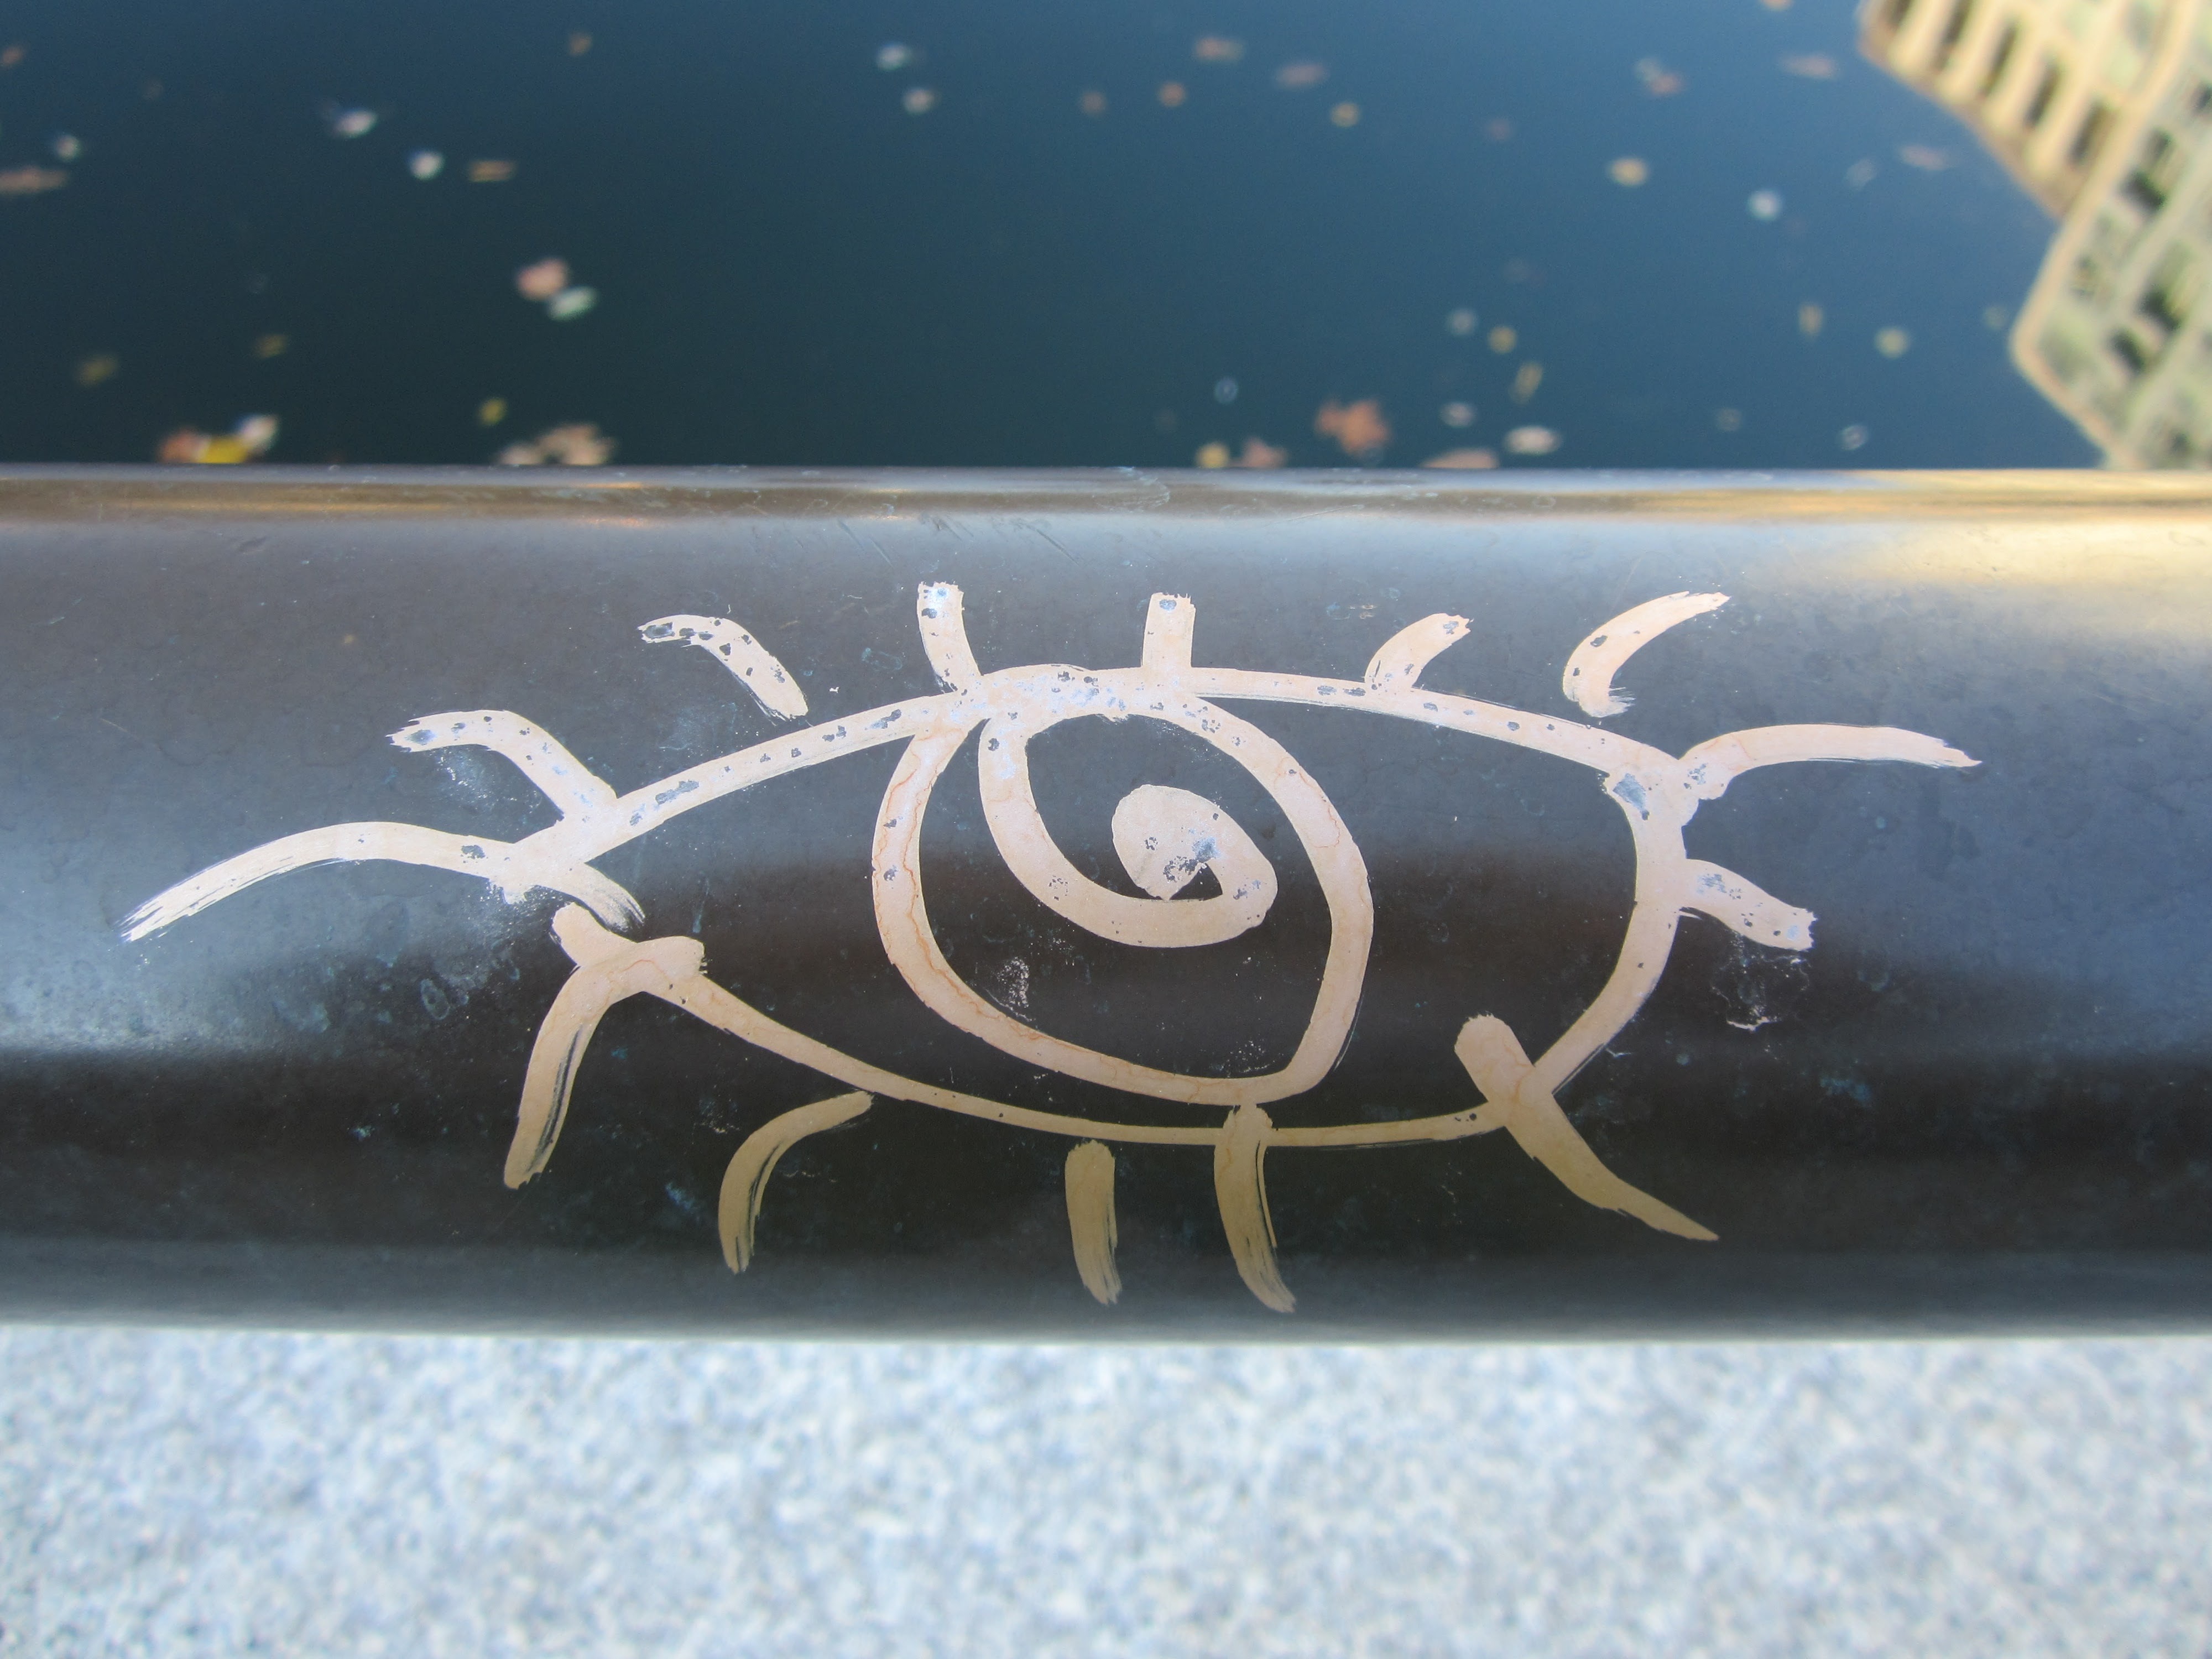
wing, blue, jewellery, art, fashion accessory